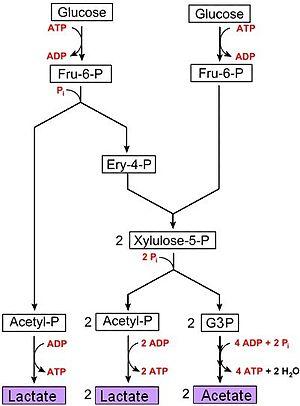
Fermentation lactique par Bifidobacterium 2 glucose --&gt
Bifidobacterium est un genre d’actinobactéries bifidobactériales anaérobies à Gram positif. Ces bactéries sont constituées de bacilles de forme irrégulière, anaérobies stricts, présentant un test négatif pour la catalase, immobiles.